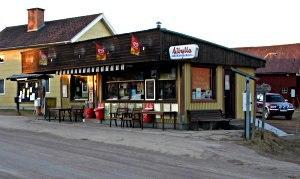
Mora est une localité suédoise, chef-lieu de la commune de Mora. 10 940 personnes y vivent. Elle est le lieu d'arrivée de la plus longue course de ski de fond au monde, la Vasaloppet.